Esteban Muth

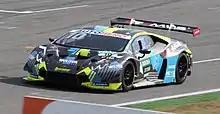
Esteban Muth at Hockenheim in 2021.

Muth made his motorsport debut in karting in 2010 and mainly competed in championships in Belgium and the Netherlands. In 2012, he won the Mini Parilla class of the Belgian Championship. In 2015, he started competing in international championships with a twelfth place in the KFJ class of the German ADAC Kart Masters. In 2016 and 2017, he competed in the OK Junior and OK classes respectively of both the European and World Karting Championships. In his senior year, he finished tenth in the world championship.